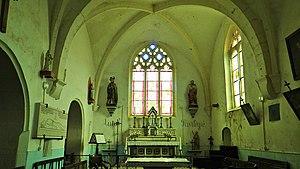
Église de Sarry, intérieur This building is indexed in the Base Mérimée, a database of architectural heritage maintained by the French Ministry of Culture,
L'église Saint-Germain de Sarry est une église située à Sarry, en France. Elle est dédiée à saint Germain et dépend de l'archidiocèse de Sens-Auxerre.